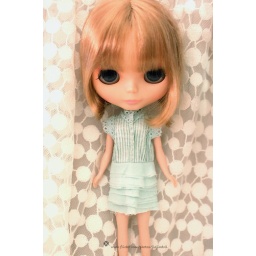
cream dress in cream green